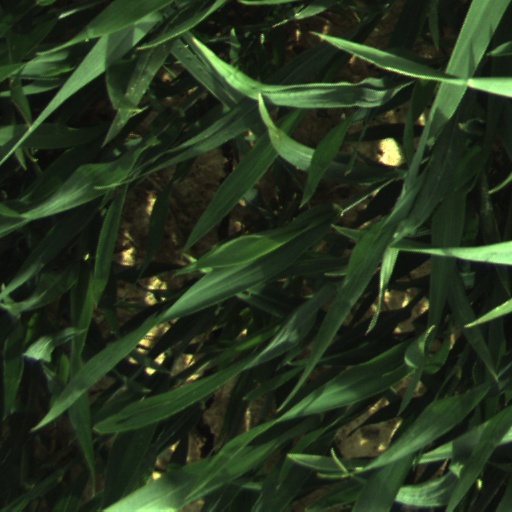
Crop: wheat